Józef Beck

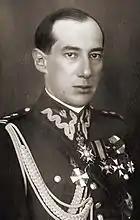
Józef Beck, 1926

Beck was born into a Calvinist (Protestant) family whose forebears had emigrated from Flanders to Poland in the 16th century, during the rule of Polish King Stephen Báthory. When World War I started, Beck was a student at a college of engineering. After the outbreak of the war, Beck was a member of the clandestine Polish Military Organization ("Polska Organizacja Wojskowa", or "POW"), founded in October 1914 by Piłsudski. Joining in 1914 Beck served until 1917 in the First Brigade of the Polish Legions and was an aide to Piłsudski. When the brigade was interned, Beck escaped.